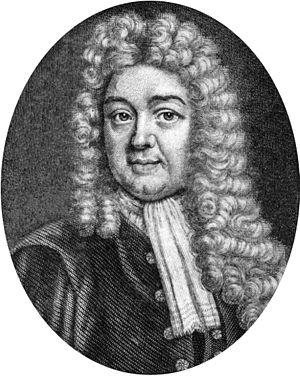
John Radcliffe était un médecin anglais et un philanthrope. Plusieurs bâtiments renommés de la ville d'Oxford, dont la Radcliffe Camera et l'observatoire Radcliffe, lui doivent leur nom.
7 janvier : Invention de la machine à écrire par le Britannique Henry Mill.